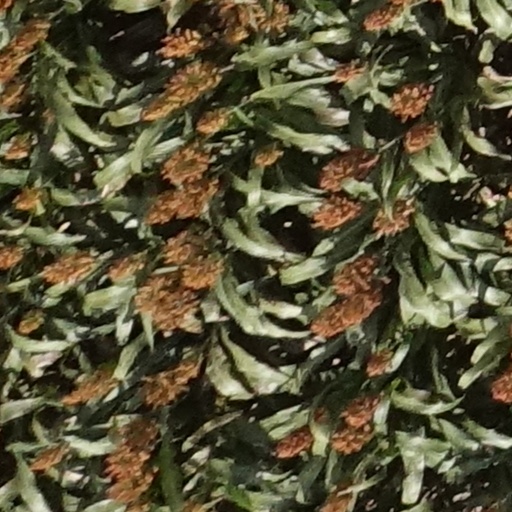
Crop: sorghum